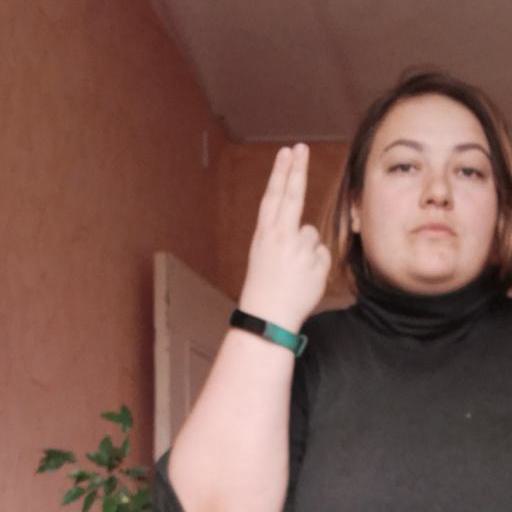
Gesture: two_up_inverted